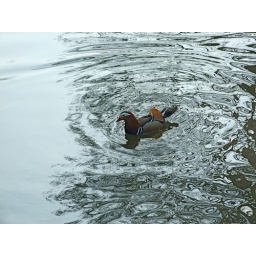
duck in rippling water